Constitution of Kenya (1963)

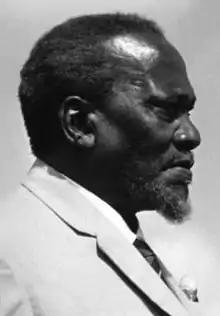
Jomo Kenyatta, First President of Kenya

Jomo Kenyatta became the Prime Minister of Kenya after the 1963 general election which resulted in the KANU being the dominant political party in Kenya. As a result, the political tensions that had been present at previous Independence Conferences were absent at this final conference. The Independence Conferences took place between September 25 and October 19, 1963 and the Independence Constitution was finally completed. On December 12, 1963 Kenya officially declared its independence.